John Clayton (minister)

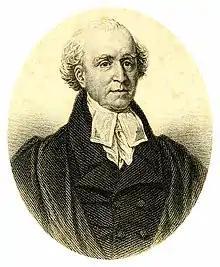

John Clayton (1754–1843) was an English Independent minister. He became known for his conservative social views, after the Priestley Riots.